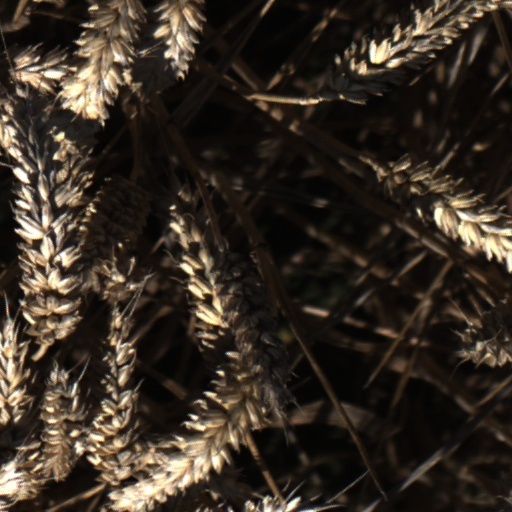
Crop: wheat